Charles Hurt

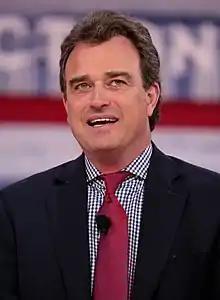
Hurt in 2018

Charles Hurt (born 1971) is an American "journalist" and political commentator. He is currently the opinion editor of "The Washington Times", as well as a co-host of "Fox & Friends Weekend." Hurt's views have been considered to be Republican-leaning.